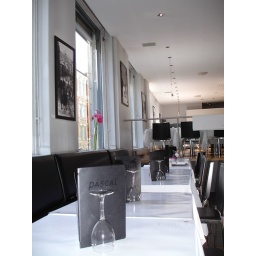
The black and white's on the wall were astounding finds in the owner's grandpa's attic.